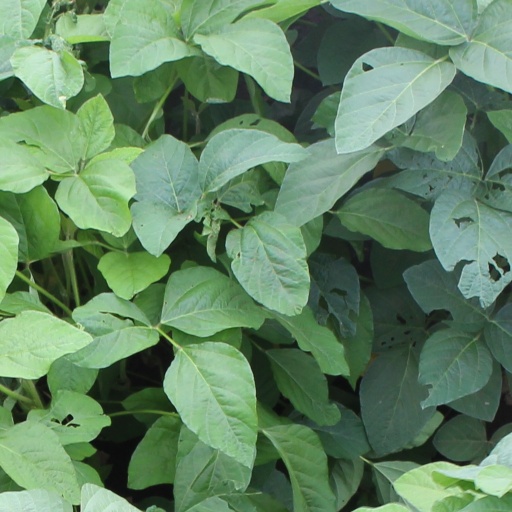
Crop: soybean